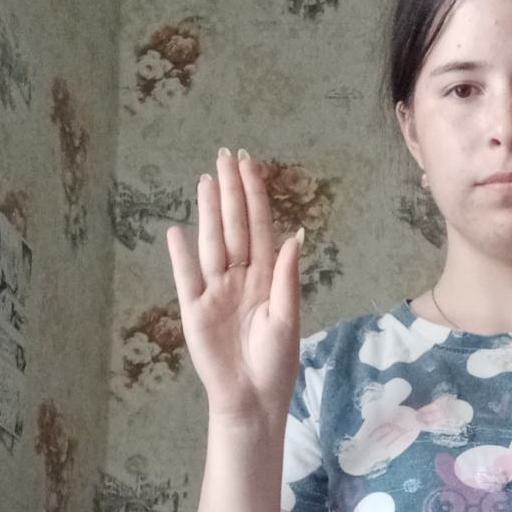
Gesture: stop